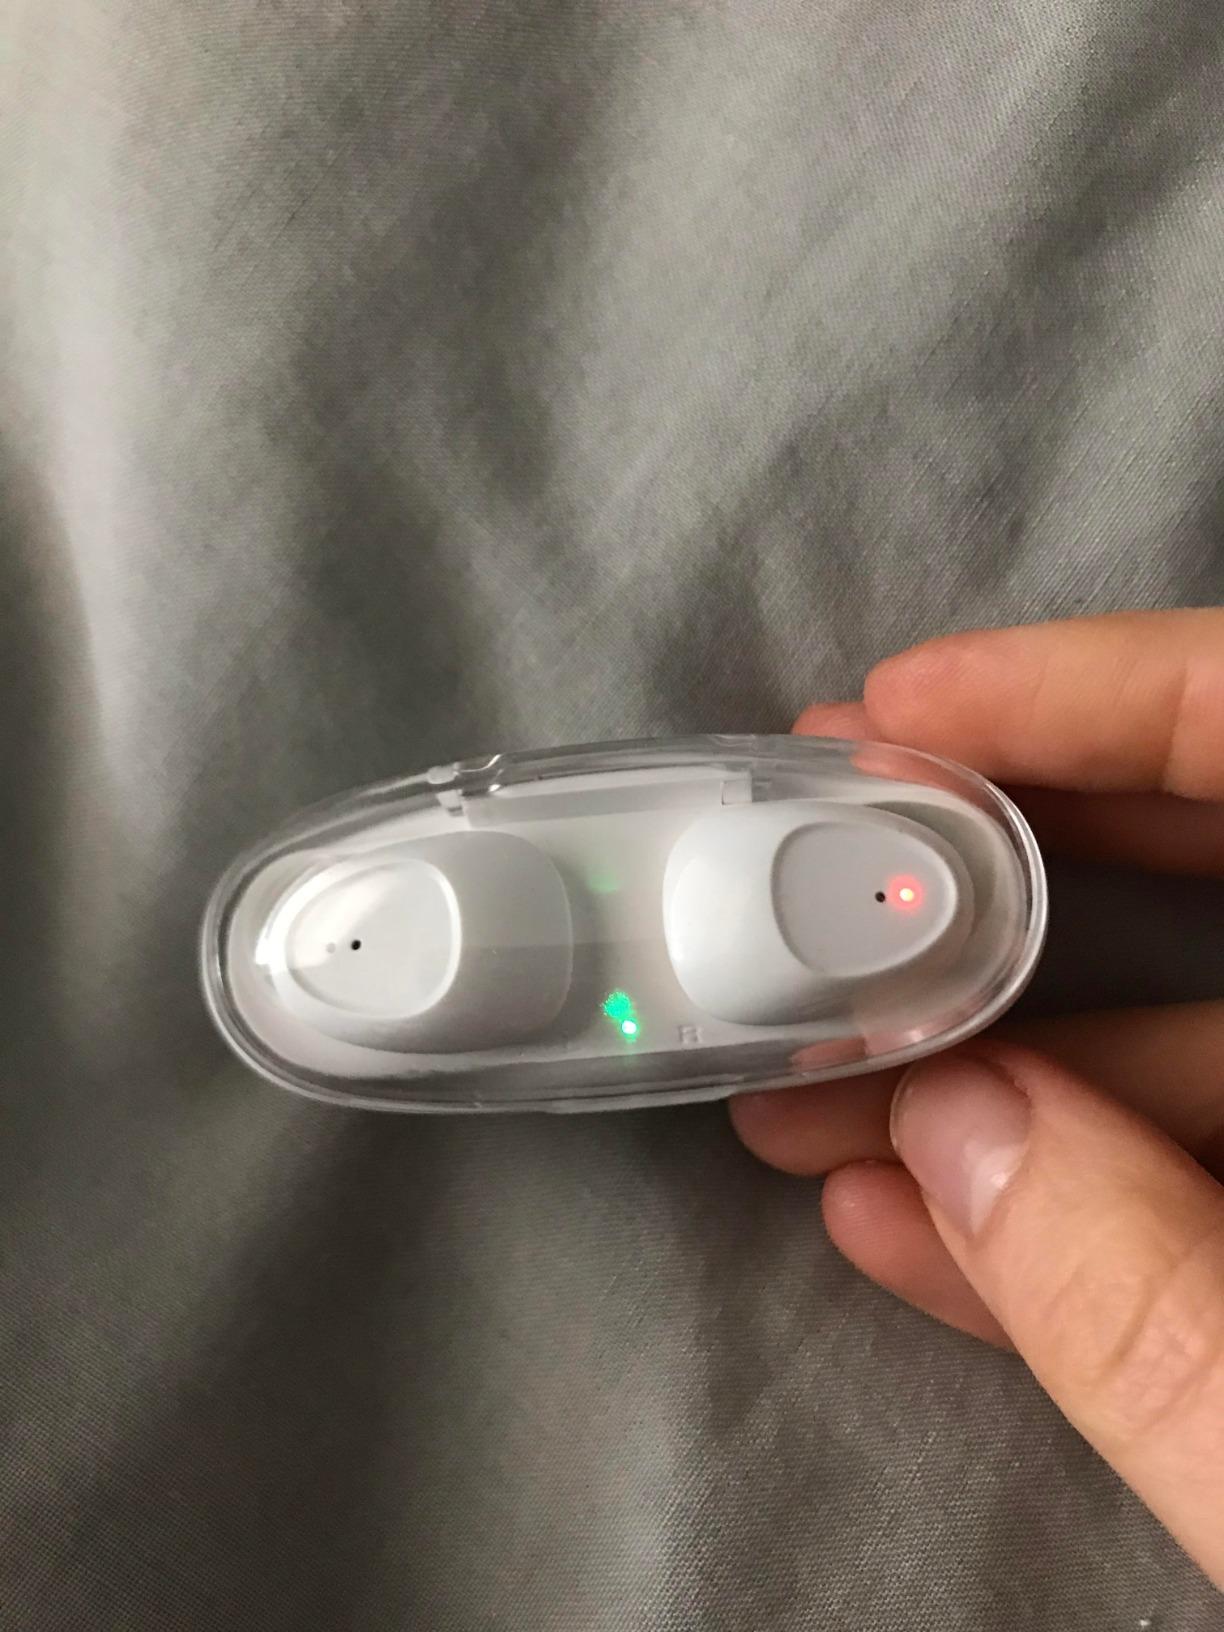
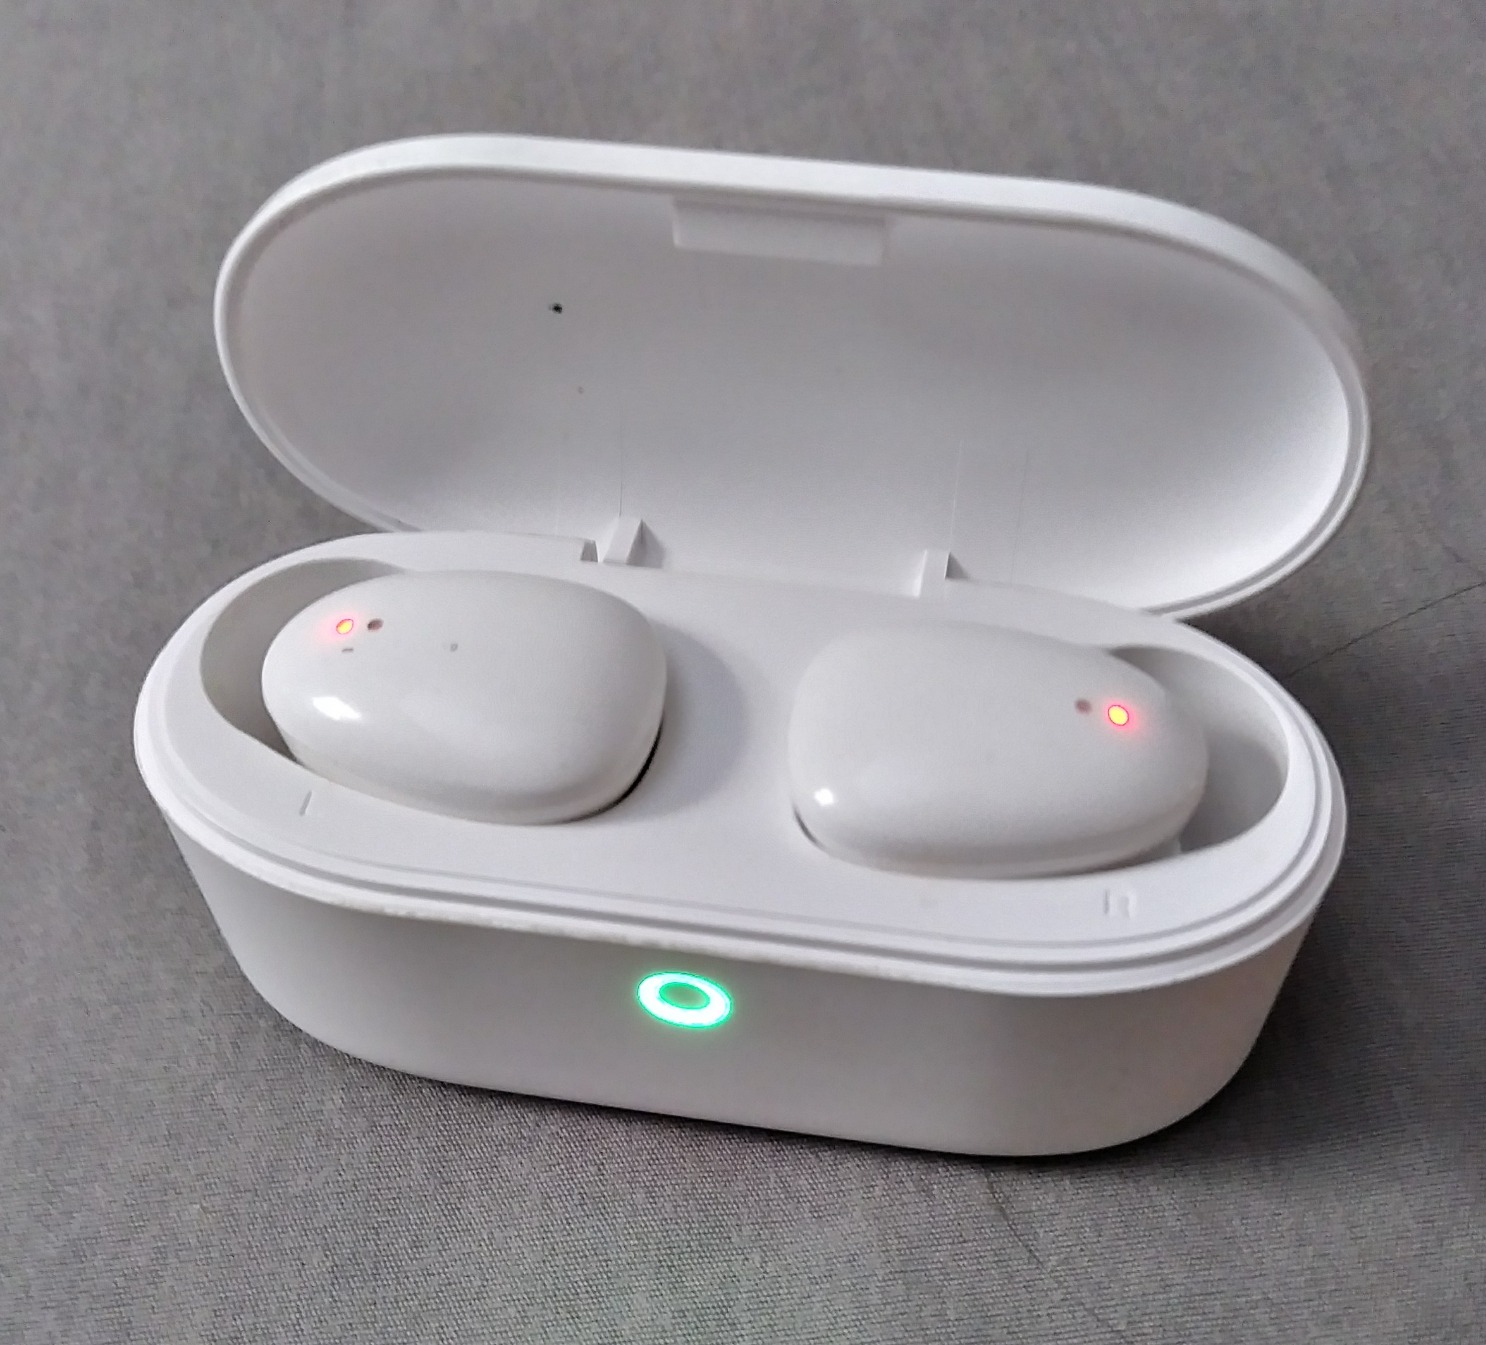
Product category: earbuds
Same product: no